Jason Maguire

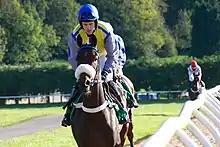
Maguire riding Ubaltique in 2012

Jason Maguire (born 13 April 1980) is a former horse racing jockey.